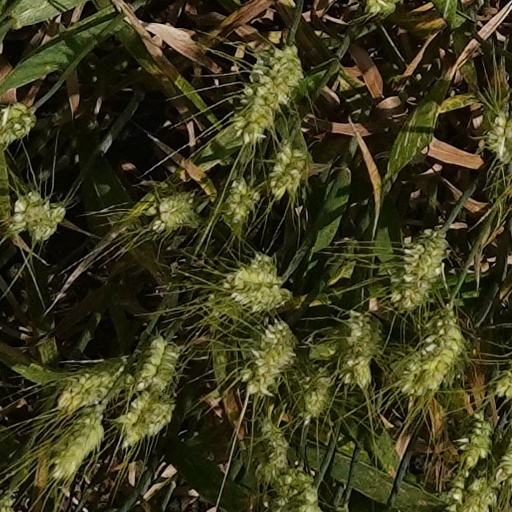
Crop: wheat